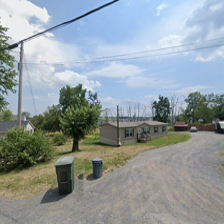
Label: streetView